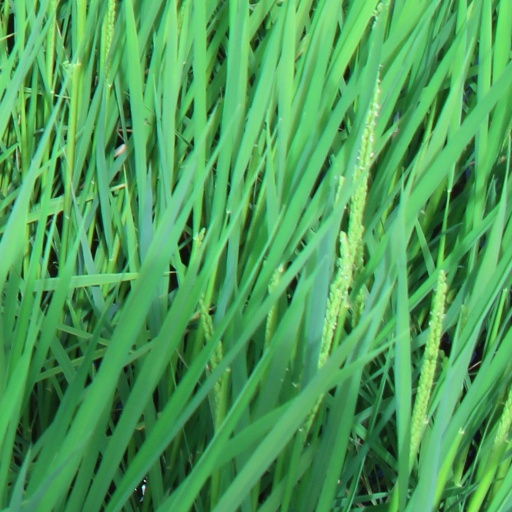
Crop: rice